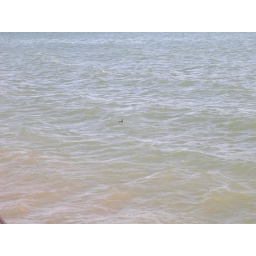
duck in the water